Ultimátum

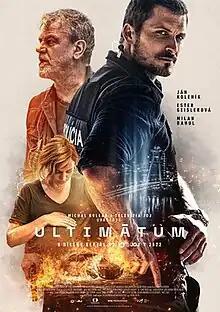

Ultimátum is a Slovak-Czech action crime television series. It starred Ján Koleník. The series was filmed for TV JOJ in co-production with Czech Television.